Daimler DE

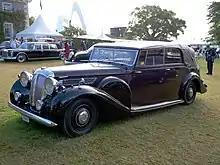
1948 Daimler DE 36 all-weather tourer

The DE 36 was the last Daimler Straight-Eight and the last British motor car with a straight-eight engine to be made available to the public. It was offered in saloon, limousine and drophead coupe body styles.